History of CR Flamengo

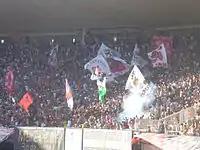

Flamengo reached the 1984 Copa Libertadores semifinals without Zico but was eliminated, along with Universidad de Los Andes from Venezuela, by Grêmio. In the final, Independiente of Argentina defeated Grêmio to claim their seventh Libertadores title. Zico returned in 1986 and won the Carioca Championship. A severe injury from a tackle by Bangu’s Márcio Nunes in 1985 limited his play that year, requiring extensive recovery. In the 1987 state championship's opening match, Zico scored three goals in Flamengo's 4–1 victory over Fluminense. In 1986, Flamengo also won the Orange Trophy against Valencia and the Linfield Football Club Centennial Trophy.